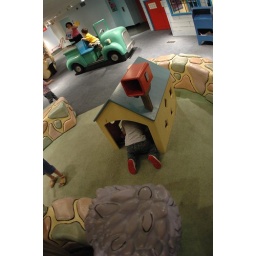
in the dog house